Simon Fraser University

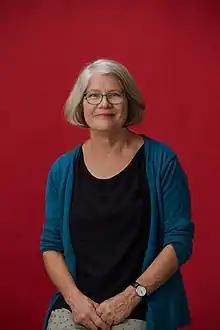

In August 2024, the university's School of Interactive Arts and Technology (SIAT) announced an initiative in partnership with Sawmill Studios to create its first-ever "Virtual Ambassadors" in order to represent and engage with the SFU community. These Virtual Ambassadors, both livestreamers, would be functionally identical to VTubers. Auditions for the talent opened that September. Composed of two virtual mascots, Mo Ayato (操斗モォ) and Faye Ayato (操斗フェイ), the duo debuted on March 1, 2025, livestreaming both separately and together on the SIAT YouTube channel. Their primary activities involved giving feedback to student work from the SIAT program, as well as promoting the SFU's values, courses, and facilities. The initiative was billed as grant-funded research, employing motion capture technology to create full 3D models of the Virtual Ambassadors and a chance for students to work in a professional motion capture studio environment.